Bernard-René Jourdan de Launay

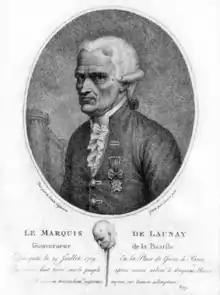
Bernard - René de Launay

The officer commanding the Swiss detachment sent to reinforce de Launay, Lieutenant Deflue, subsequently accused his late superior of military incompetence, inexperience and irresolution, which he had allegedly displayed before the siege. Deflue's report, which was copied into the log book of his regiment and has survived, may not be fair to de Launay, who was put in an impossible position by the failure of the senior officers commanding the Royal troops concentrated in and around Paris to provide him with effective support. However Marshal de Broglie, who as Minister of War was in overall charge of the abortive efforts to suppress the disturbances of 1789, had written on 5 July that "there are two sources of anxiety concerning the Bastille; the person of the commandant (de Launay) and the nature of the garrison there".